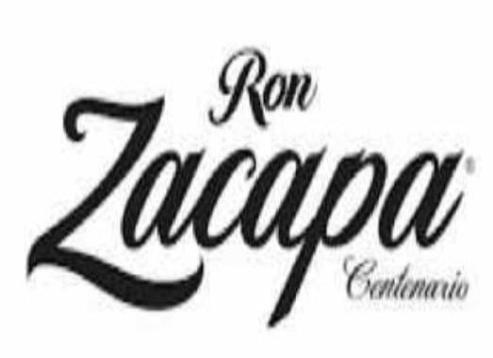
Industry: Food